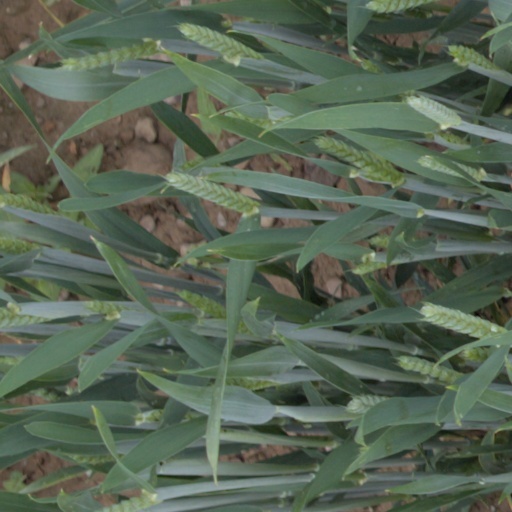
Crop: wheat